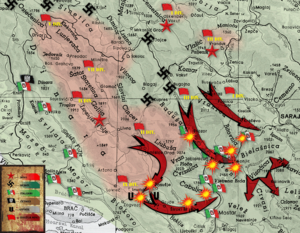
La bataille de Neretva, connu également sous le nom de quatrième offensive anti-partisane ou opération Fall Weiss, qui s’est déroulée de janvier à mars 1943, a opposé à Jablanica les résistants yougoslaves aux forces conjointes allemandes, italiennes, oustachis et tchetniks lors de la phase finale des opérations de guerre sur le théâtre des Balkans après le début de l'offensive allemande Fall Weiss, opération stratégique lancée au début de 1943 pendant la Seconde Guerre mondiale. La bataille tire son nom du fleuve Narenta, où se sont déroulés les moments décisifs de l'opération. Ce fut l'un des affrontements les plus importants de la guerre en Yougoslavie.